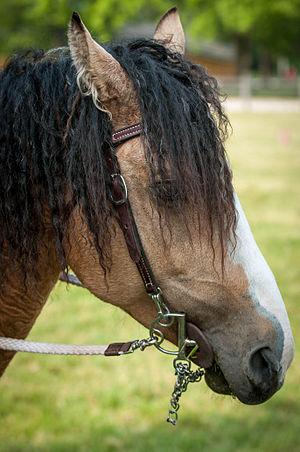
Le Curly, officiellement North American Curly Horse et anciennement American Bashkir Curly, est une race de chevaux de selle au poil bouclé, originaire des États-Unis. Ses origines ne sont pas connues mais sa présence est constatée aux États-Unis à partir des années 1800. La sélection de la race débute à la fin du XIXᵉ siècle, dans le Nevada. En raison du très faible effectif originel, les premiers chevaux Curly ont été croisés avec d'autres races, ce qui en fait un cheval à la morphologie peu homogène. Le premier stud-book est créé en 1971.